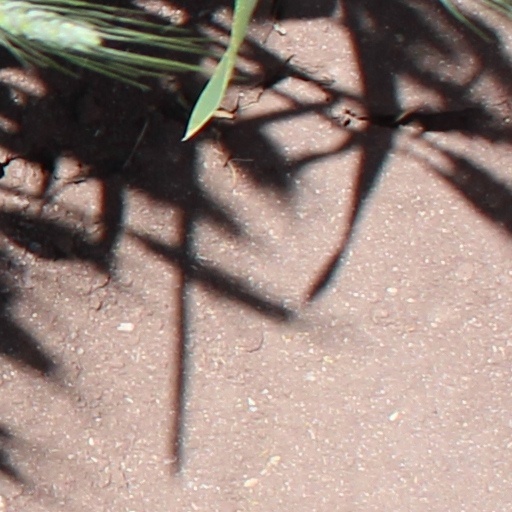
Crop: wheat